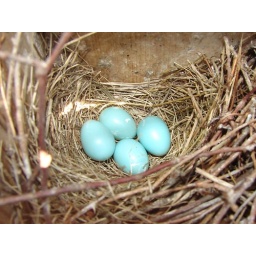
Eggs found in one of the bird houses